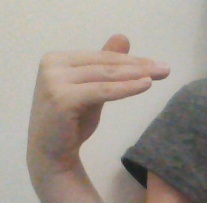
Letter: khaa